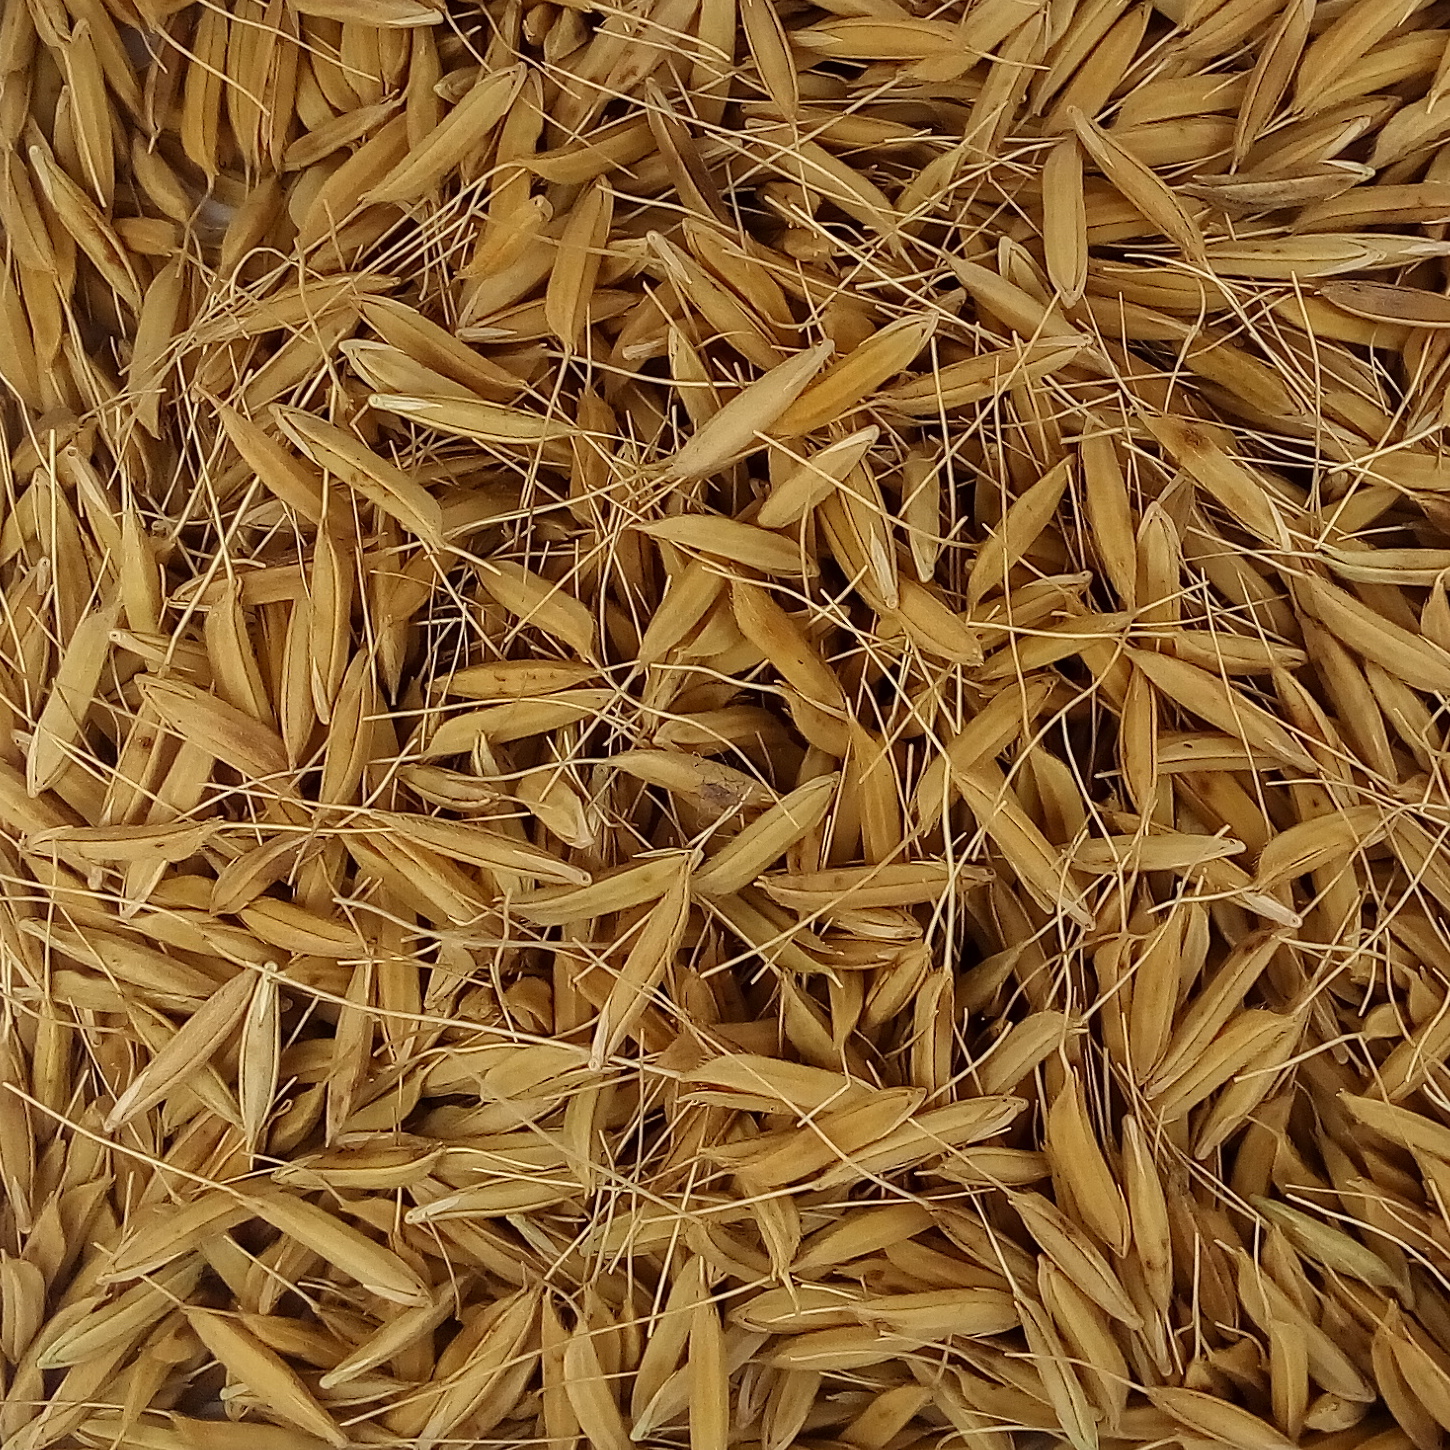
Rice seed variety: PB_6